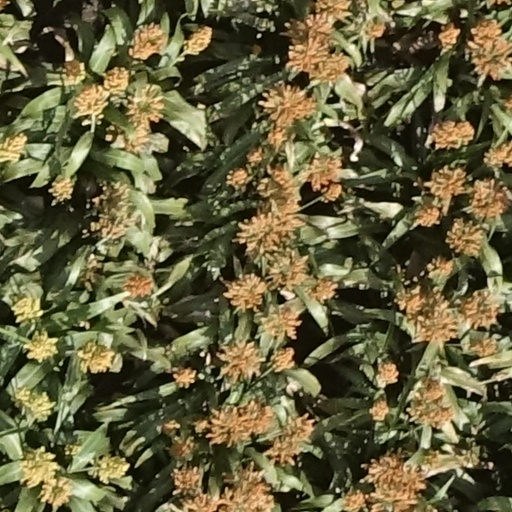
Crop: sorghum